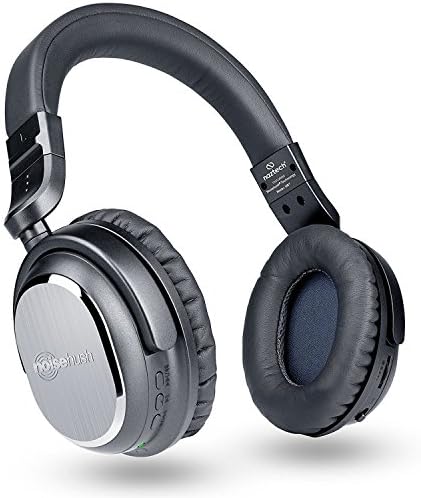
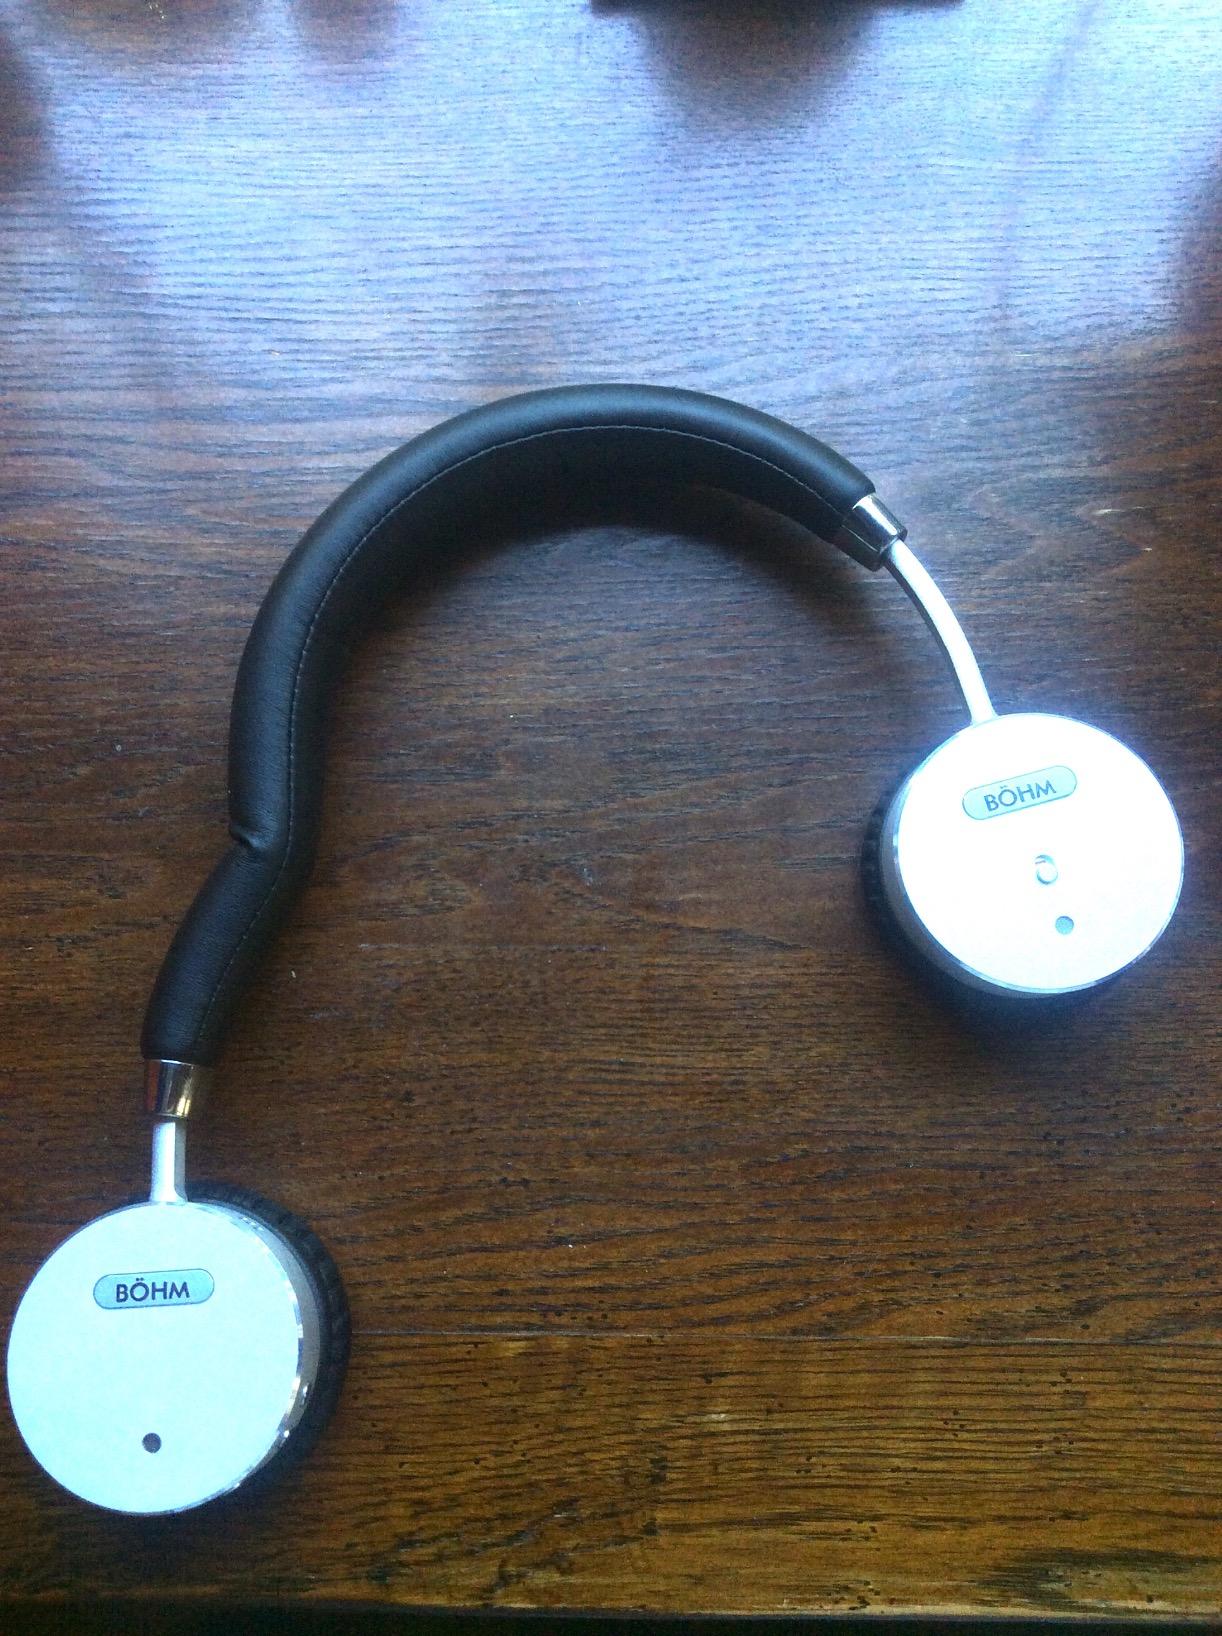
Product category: headphones
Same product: no